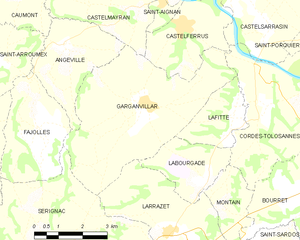
Carte des communes françaises Garganvillar